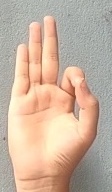
ASL sign: F